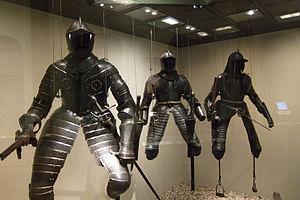
Une armure est un équipement corporel défensif, utilisé pour protéger le corps d'un combattant dans sa plus grande partie des coups de l'ennemi et autres dégâts.